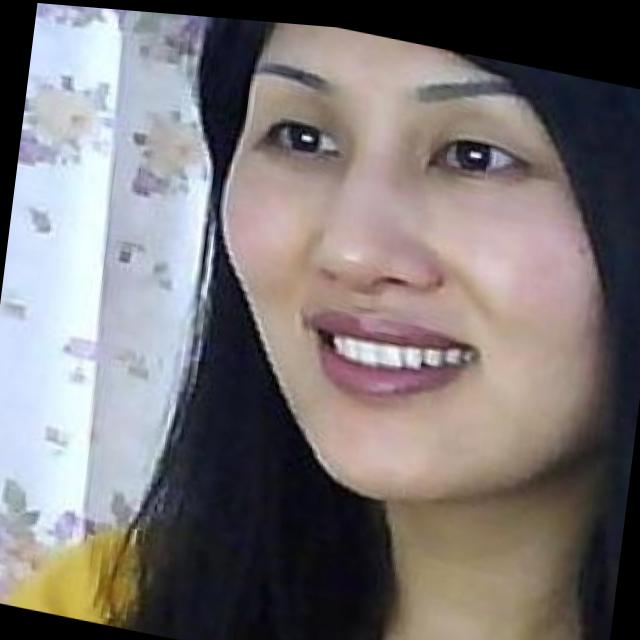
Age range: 21-44